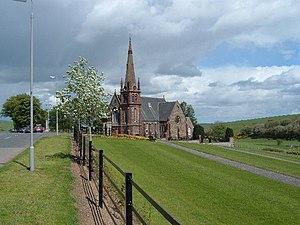
Auchterless est un village d'Aberdeenshire, en Écosse.